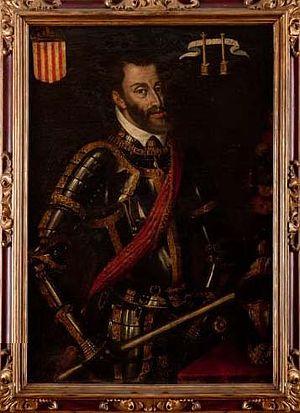
La Catalogne, nationalité et communauté autonome du nord-est de l’Espagne née en tant que réalité nationale par la réunion politique de plusieurs comtés de l'ancienne marche d'Espagne carolingienne entre le IXᵉ siècle et le XIIᵉ siècle sous l'autorité de la maison de Barcelone. La principauté de Catalogne ainsi constituée devient progressivement un État à la fin du Moyen Âge, avec ses institutions comme les Corts, son droit compilé dans les Usatges, constitutions et autres droits, ou encore sa langue, le catalan, qui se constitue en langue administrative, juridique et littéraire à partir du XIIᵉ siècle. Par le système politique de monarchie pactiste, la Catalogne conserve ses spécificités institutionnels, coutumiers et juridictionnels, au sein de la couronne d'Aragon puis de la monarchie d'Espagne, jusqu'aux décrets de Nueva Planta de 1715 et 1716 et l'imposition de l'absolutisme.